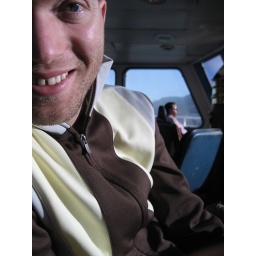
Sunday bike ride over the bridge 220407